Gene Conners

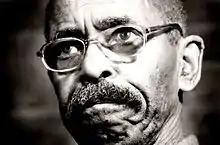
Conners, Germany, 2008

Eugene Conners (December 28, 1930 – June 10, 2010), also known as The Mighty Flea, was an American trombonist and singer.